James Phelps (congressman)

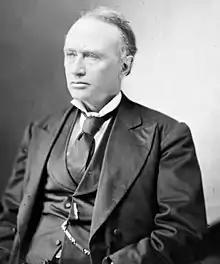

James Phelps (January 12, 1822 – January 15, 1900) was an American lawyer and politician who served four terms as a U.S. Representative from Connecticut from 1875 to 1883.